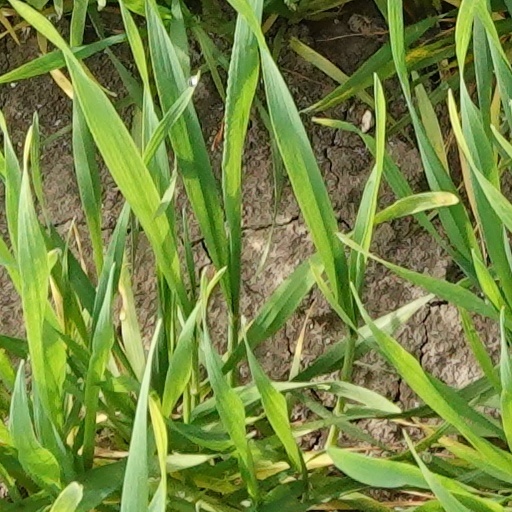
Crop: wheat